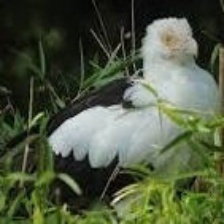
Species: PALM NUT VULTURE
Scientific name: GYPOHIERAX ANGOLENSIS
ImageNet parent category: vulture